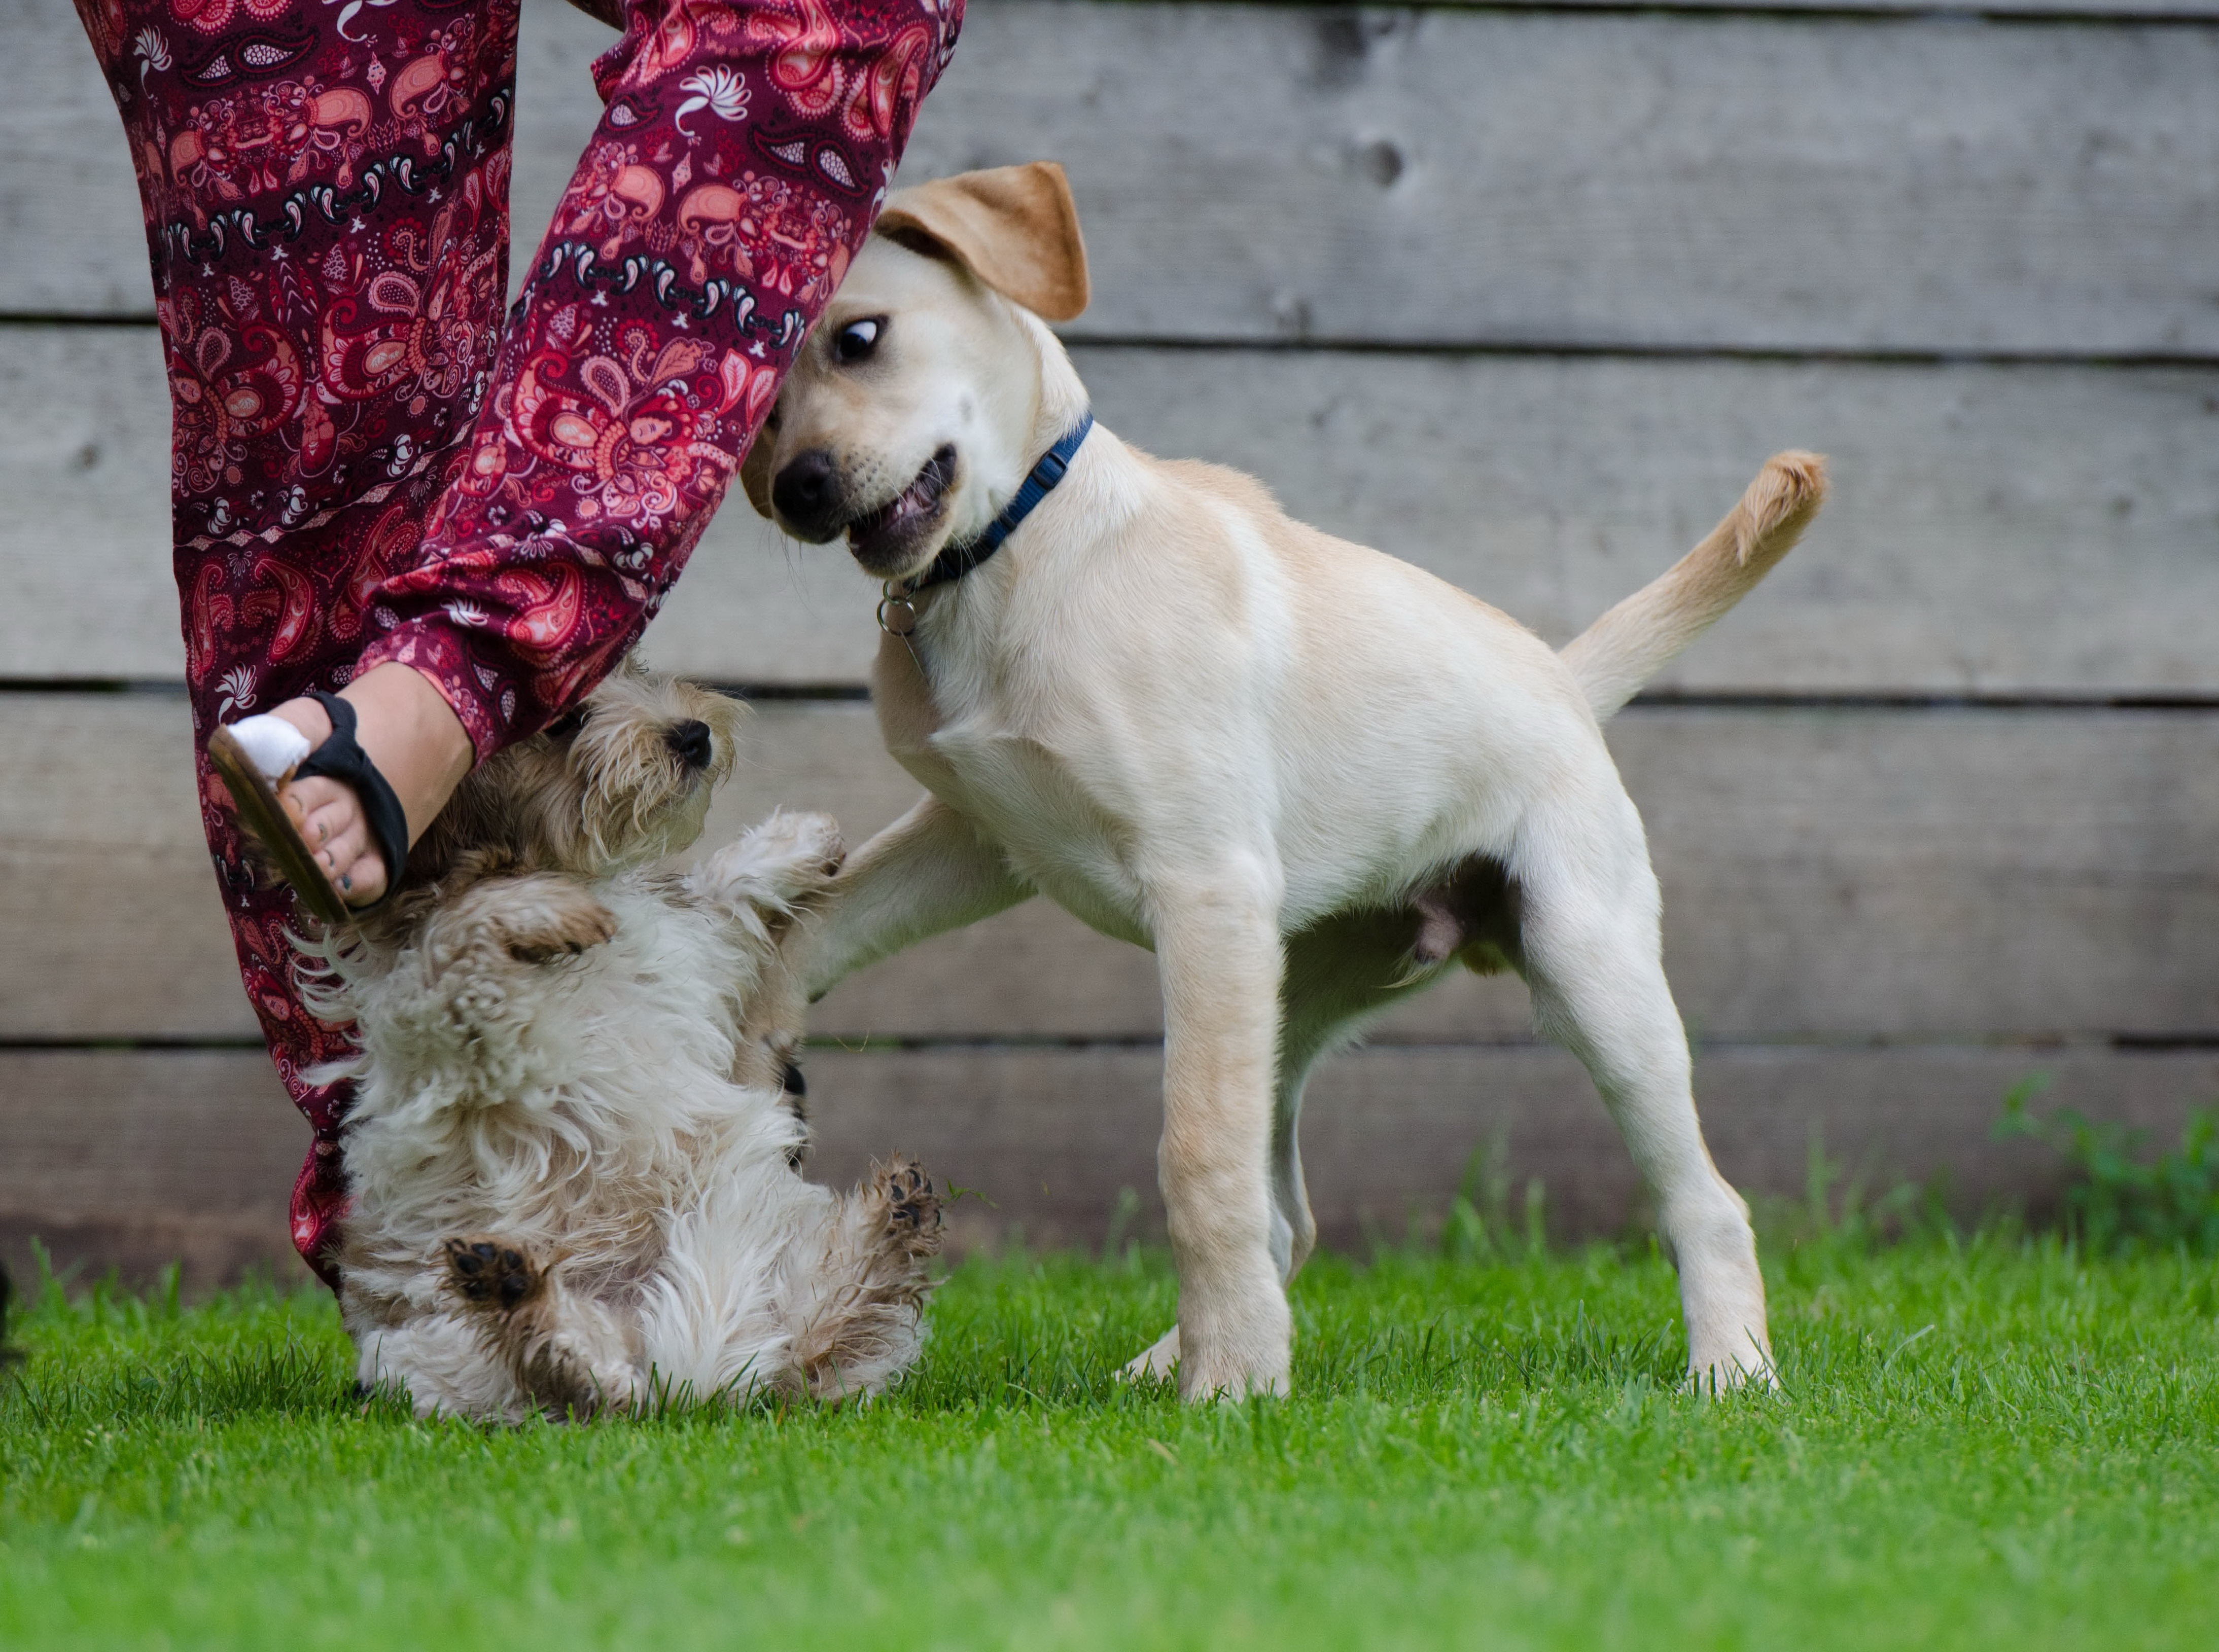
puppy, dog, mammal, vertebrate, labrador retriever, labrador, dog breed, terrier, big and small, playing dogs, dog like mammal, puppy group, dog breed group, west highland white terrier, conformation show, puppy games